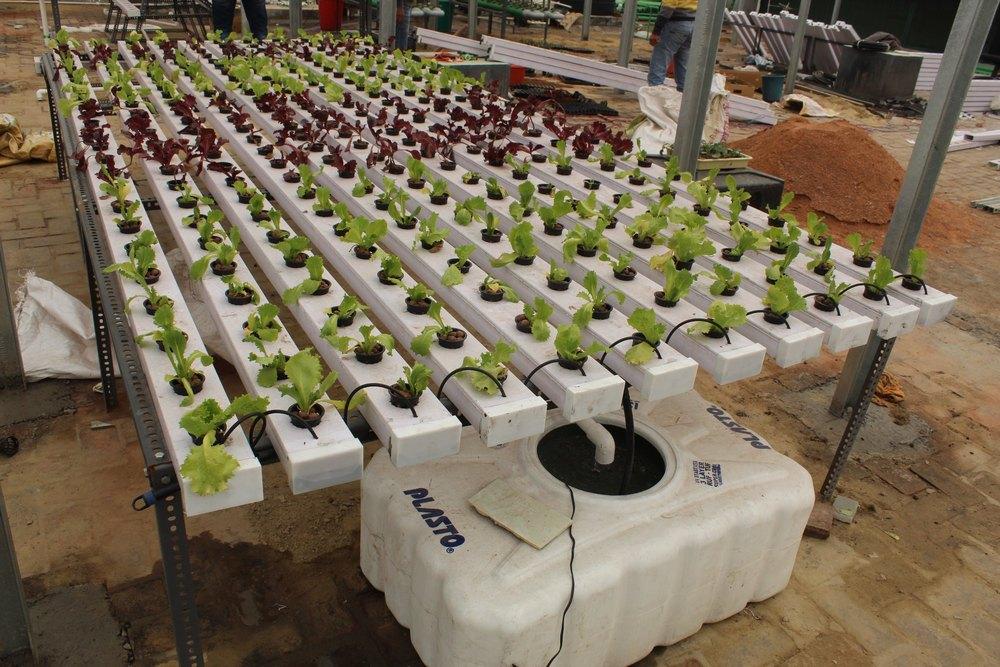
Kwa kutumia kilimo cha kisasa kisichotumia udongo mkulima amesema mbegu kwa kutumia mimea miwili aina ya maua na mboga za majani, na tayari zimekua zimestawi vizuri akisubiria miche ikomae na kuwauzia wateja wote wa jumla na rejareja.